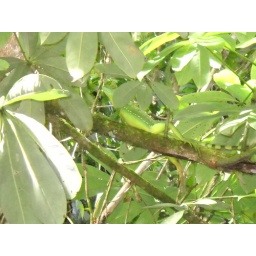
Female green basilisk in a tree along the river. Costa Rica